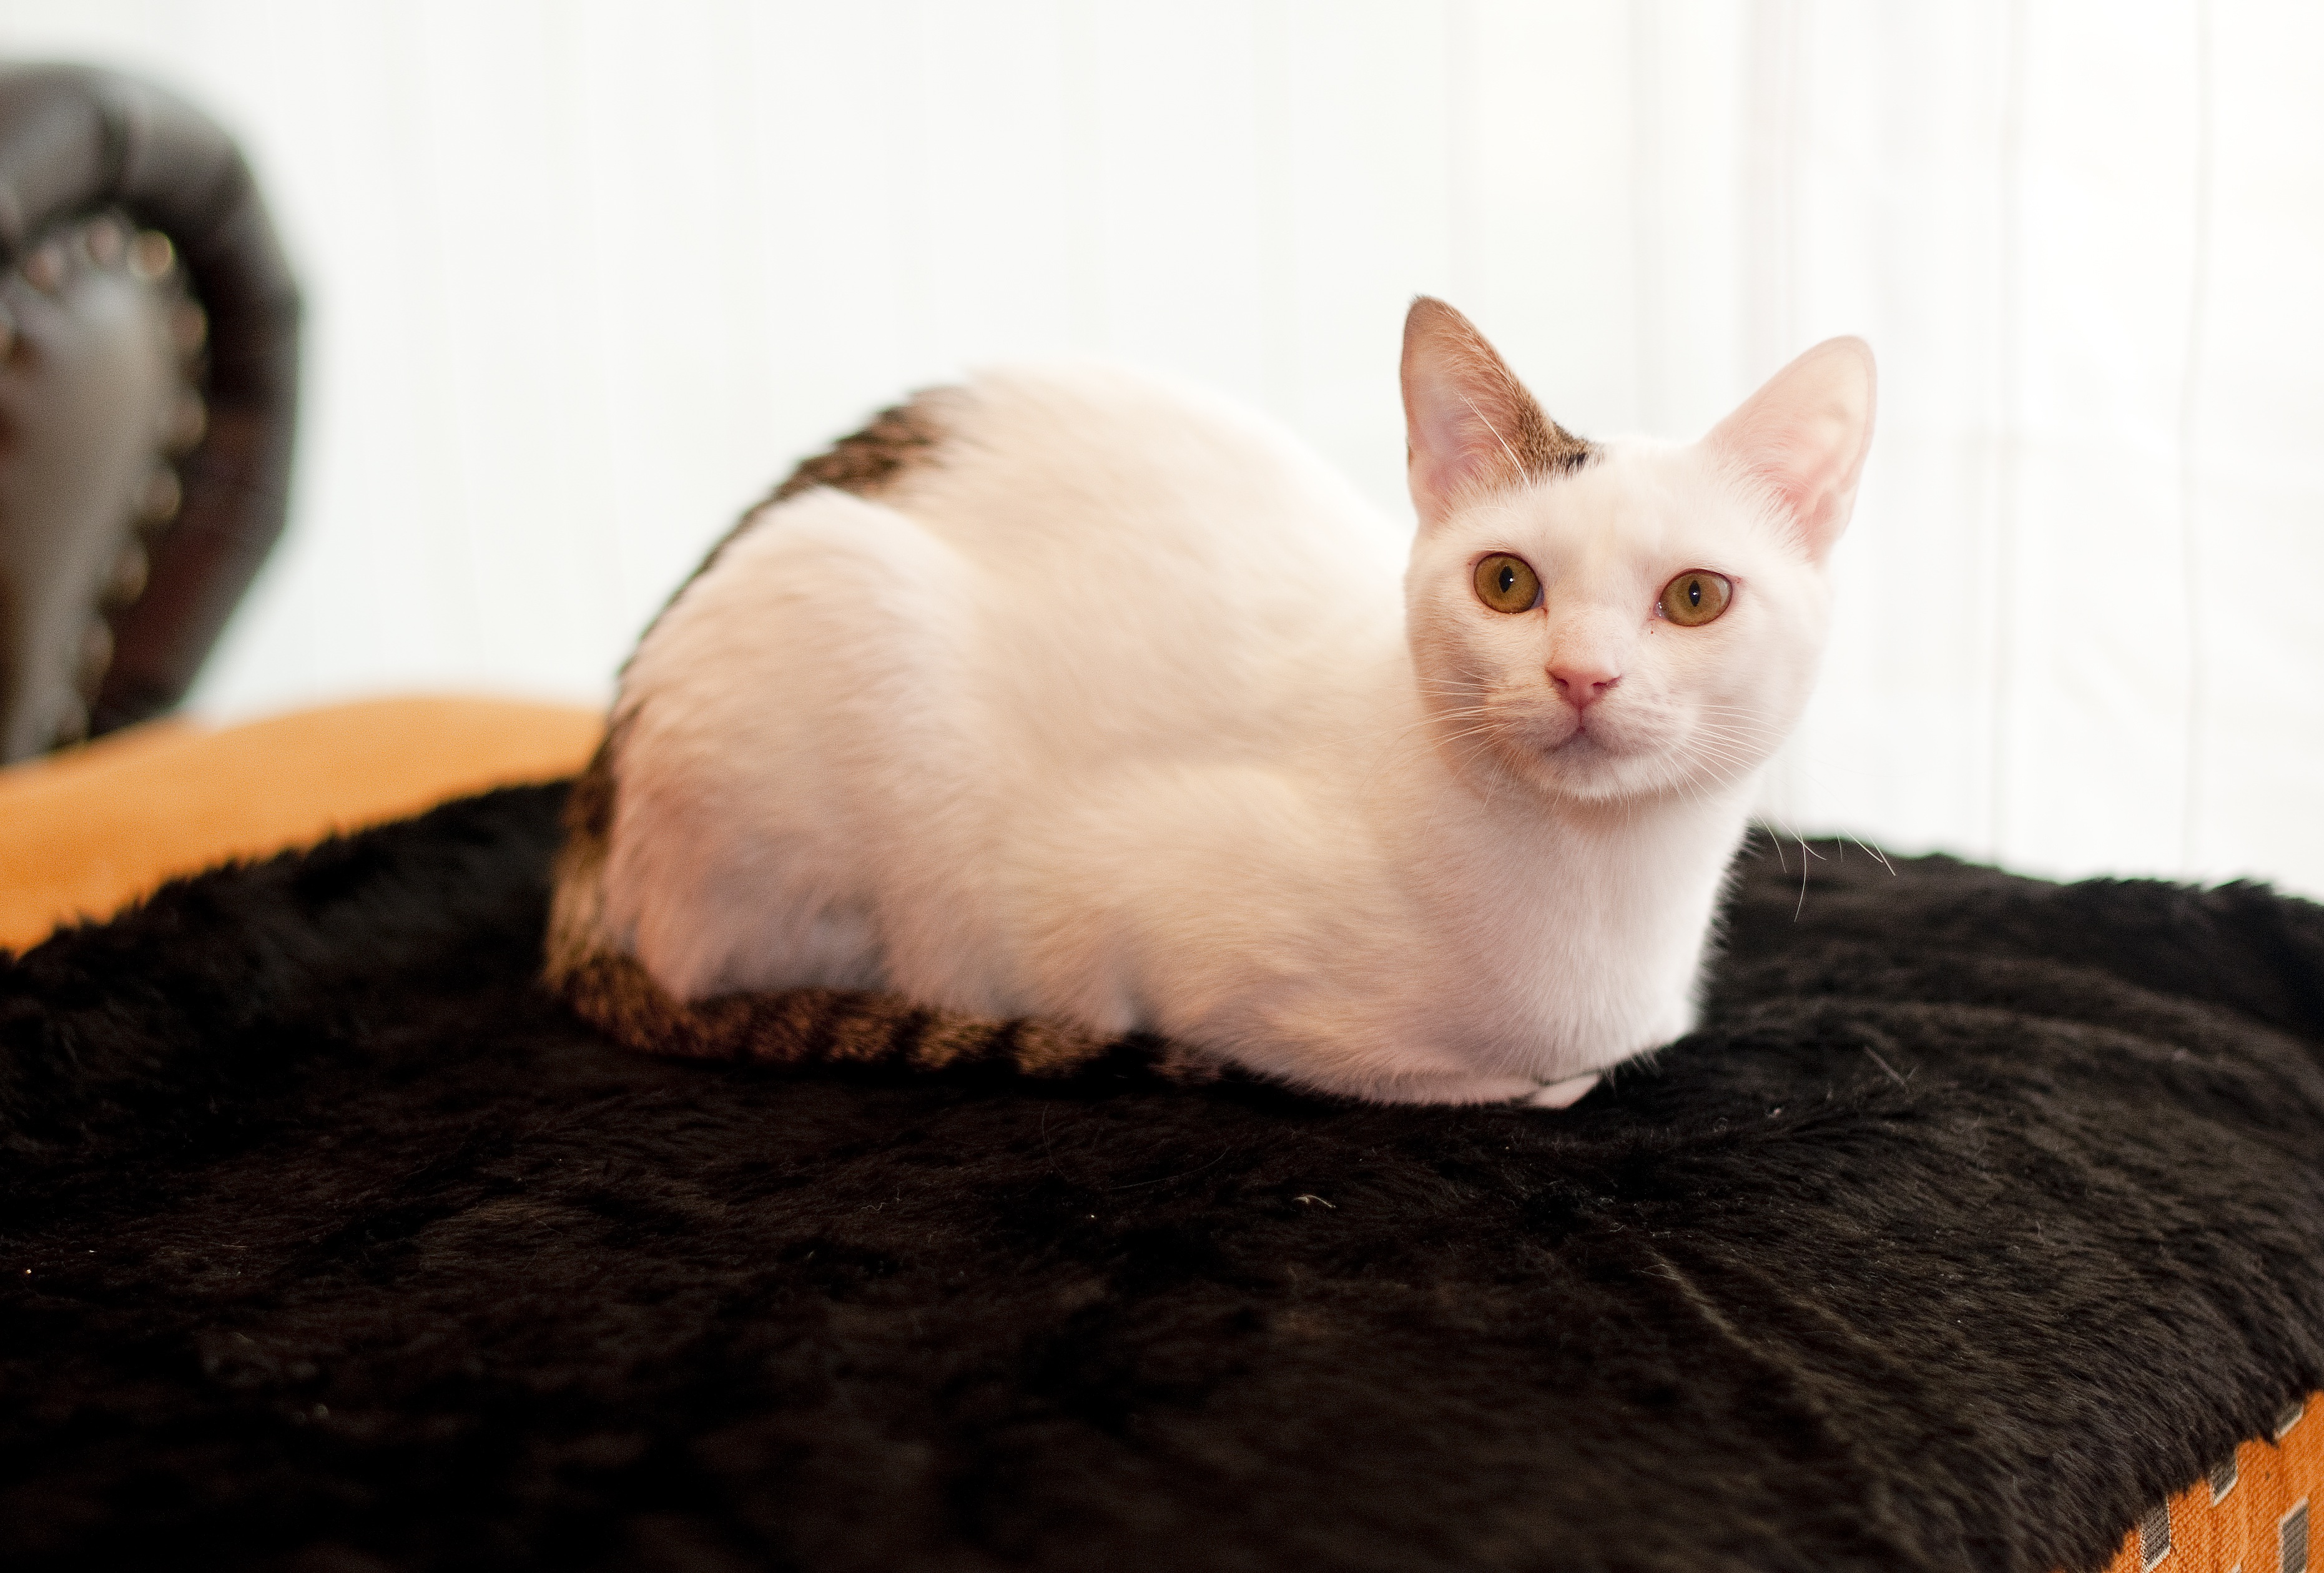
animal, cute, pet, portrait, kitten, cat, feline, mammal, whiskers, vertebrate, domestic, adorable, small to medium sized cats, cat like mammal